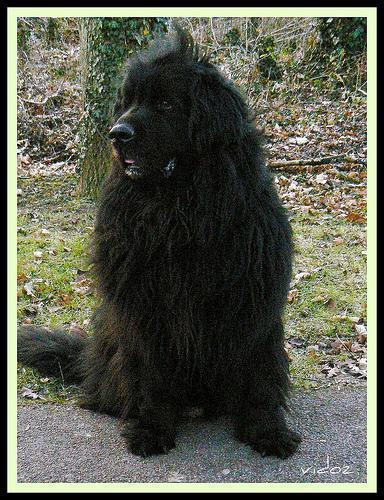
newfoundland